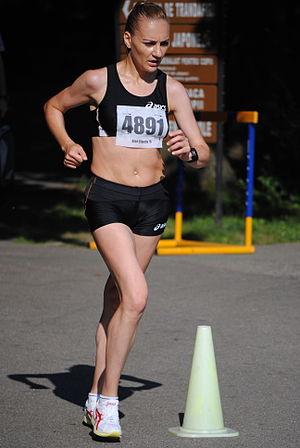
Claudia Nicoleta Ștef, née le 25 février 1978 à Craiova est une athlète roumaine spécialisée dans la marche athlétique. Elle est détentrice du record du monde d'athlétisme du 3 000 m marche en salle en 11 min 40 s 33 réalisé à Bucarest le 30 janvier 1999. Toujours en activité, Claudia Ștef concourt maintenant sur le 20 km marche avec une dernière performance de 1 h 27 min 41 s.